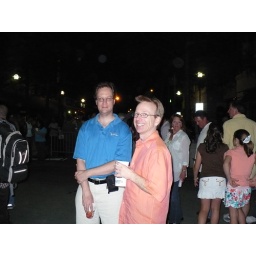
Kevin (orangish shirt) and myself (blue) while at the street corner where the piper and guitar player were performing.Picture by Anca.